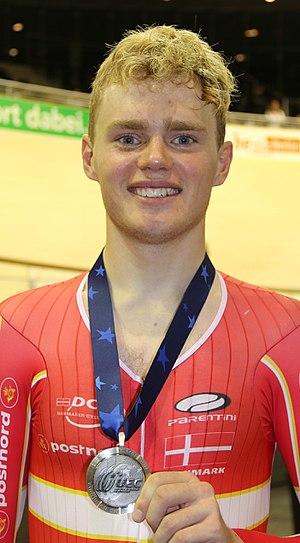
Niklas Larsen, né le 22 mars 1997 à Slagelse, est un coureur cycliste danois, membre de l'équipe Uno-X Norwegian Development. Spécialiste de la piste, il est en 2016 champion d'Europe de course aux points et double médaillé de bronze de poursuite par équipes aux Jeux olympiques et aux championnats du monde.